Krivolak, Negotino

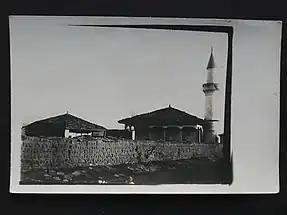
Mosque of Krivolak during the World War I

According to the statistics of Bulgarian ethnographer Vasil Kanchov from 1900, 725 inhabitants lived in Krivolak, 650 Muslim Bulgarians and 75 Christian Bulgarians. On the 1927 ethnic map of Leonhard Schulze-Jena, the village is shown as a fully Muslim Bulgarian village. As of the 2021 census, Krivolak had 1,163 residents with the following ethnic composition: